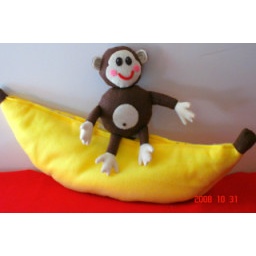
banana monkey in pouch from LoveTheseToys.com